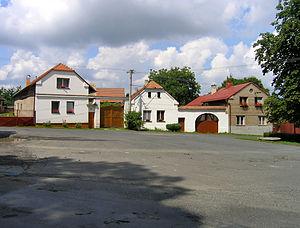
Červené Janovice est une commune du district de Kutná Hora, dans la région de Bohême-Centrale, en République tchèque. Sa population s'élevait à 658 habitants en 2020.